Arash Afshin

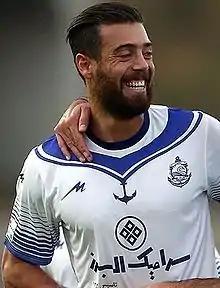
Afshin while playing for Malavan

Arash Afshin (born 21 January 1989) is an Iranian footballer. He is a former player of Iran national team and under-23 team.